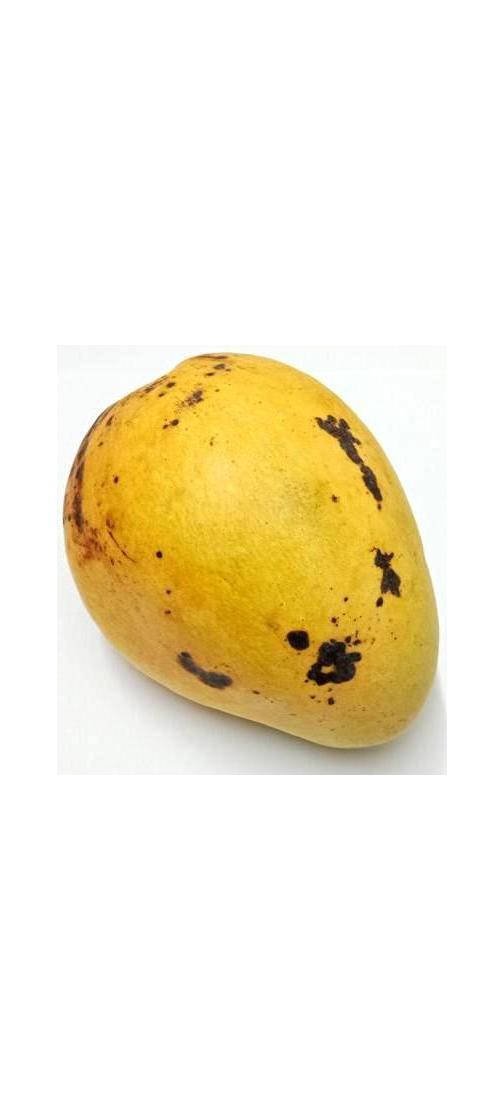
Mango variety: Bari-11